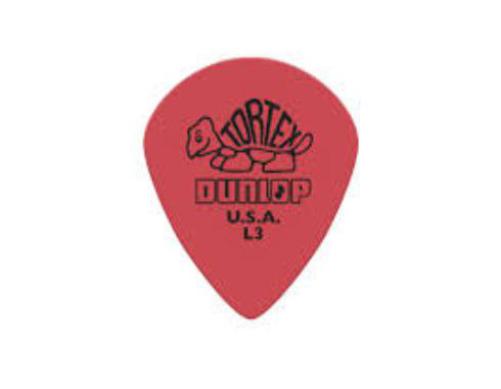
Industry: Leisure